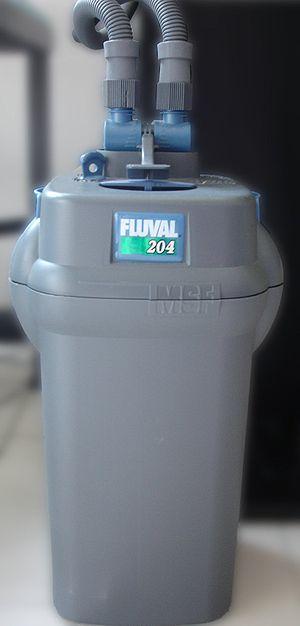
Le matériel de l'aquarium est un bac fait de plaques de verre ou de Plexiglas collées ensemble avec un silicone adapté et équipé de divers appareils destinés à stabiliser les caractéristiques de l'eau. Le tout est posé sur un support rigide et résistant à l'eau.